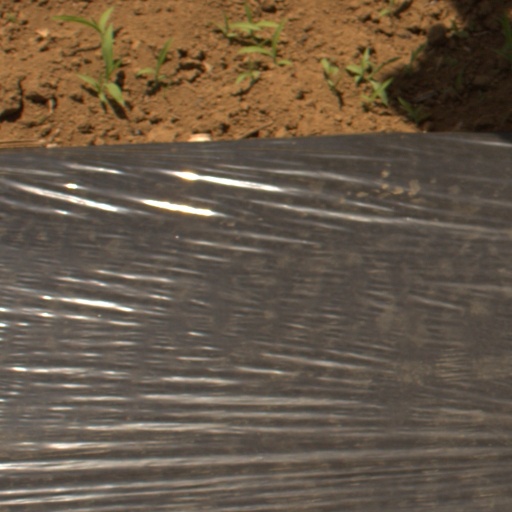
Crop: Jerusalem artichoke